Wise Blood

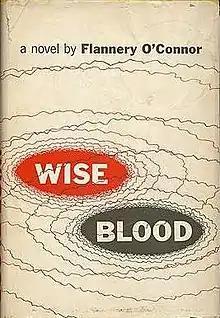
First edition

Wise Blood is the first novel by American author Flannery O'Connor, published in 1952. The novel was assembled from disparate stories first published in "Mademoiselle", "The Sewanee Review" and "Partisan Review". The first chapter is an expanded version of a story from her Master's thesis, "The Train", and other chapters are reworked versions of "The Peeler," "The Heart of the Park" and "Enoch and the Gorilla". The novel concerns a returning World War II veteran who, haunted by a life-long crisis of faith, resolves to form an anti-religious ministry in an eccentric, fictionalized city in the Southern United States after finding his family homestead abandoned without a trace.